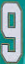
Number: 9